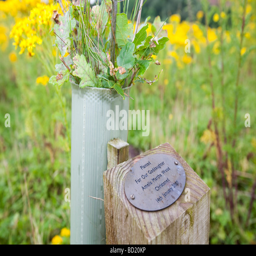
trees planted by the carbon offset company , balance